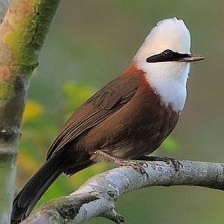
Species: SAMATRAN THRUSH
Scientific name: MYOPHONUS CASTANEUS